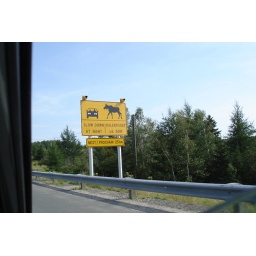
Sign on the highway in NB. They didn't have these signs when I was growing up in NB.